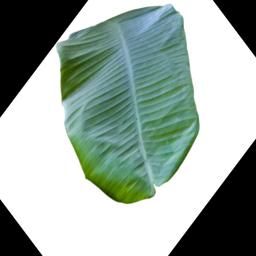
Label: BHIMKOL